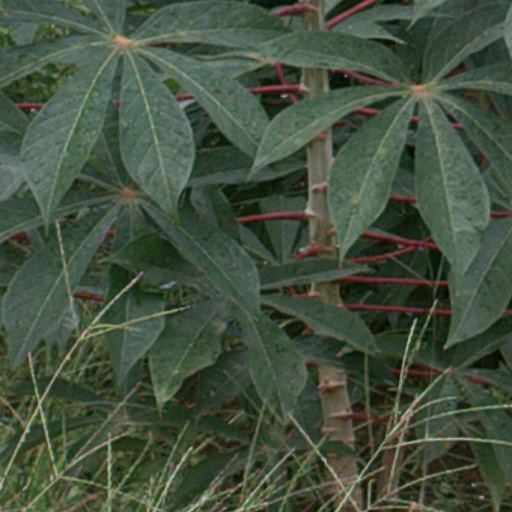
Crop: cassava